Honda NSX (first generation)

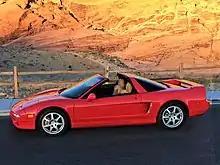
1995 NSX-T

While the NSX always was intended to be a world-class sports car, engineers had made some compromises in order to strike a suitable balance between raw performance and daily driveability. For those NSX customers seeking a no-compromise racing experience, Honda decided in 1992 to produce a version of the NSX specifically modified for superior track performance at the expense of customary creature comforts. Thus, the NSX Type R (or NSX-R) was born. Honda chose to use its moniker of Type R to designate the NSX-R's race-oriented capabilities.